Aertgen van Leyden

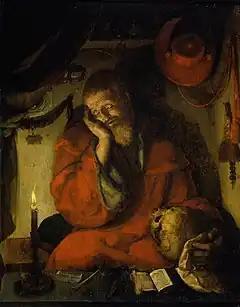
"St. Jerome in his study by candlelight", ca. 1520.

Aertgen Claesz. van Leyden (c. 1498 – c. 1564), also known as Allaert or Aert van Leyden or Aert Claesz. van Leyden, was a 16th-Century Dutch painter, draughtsman and designer of stained glass. Works by this artist can be found at the Rijksmuseum in Amsterdam, Stedelijk Museum De Lakenhal in Leiden, the Metropolitan Museum of Art in New York and Museo Thyssen-Bornemisza in Madrid.